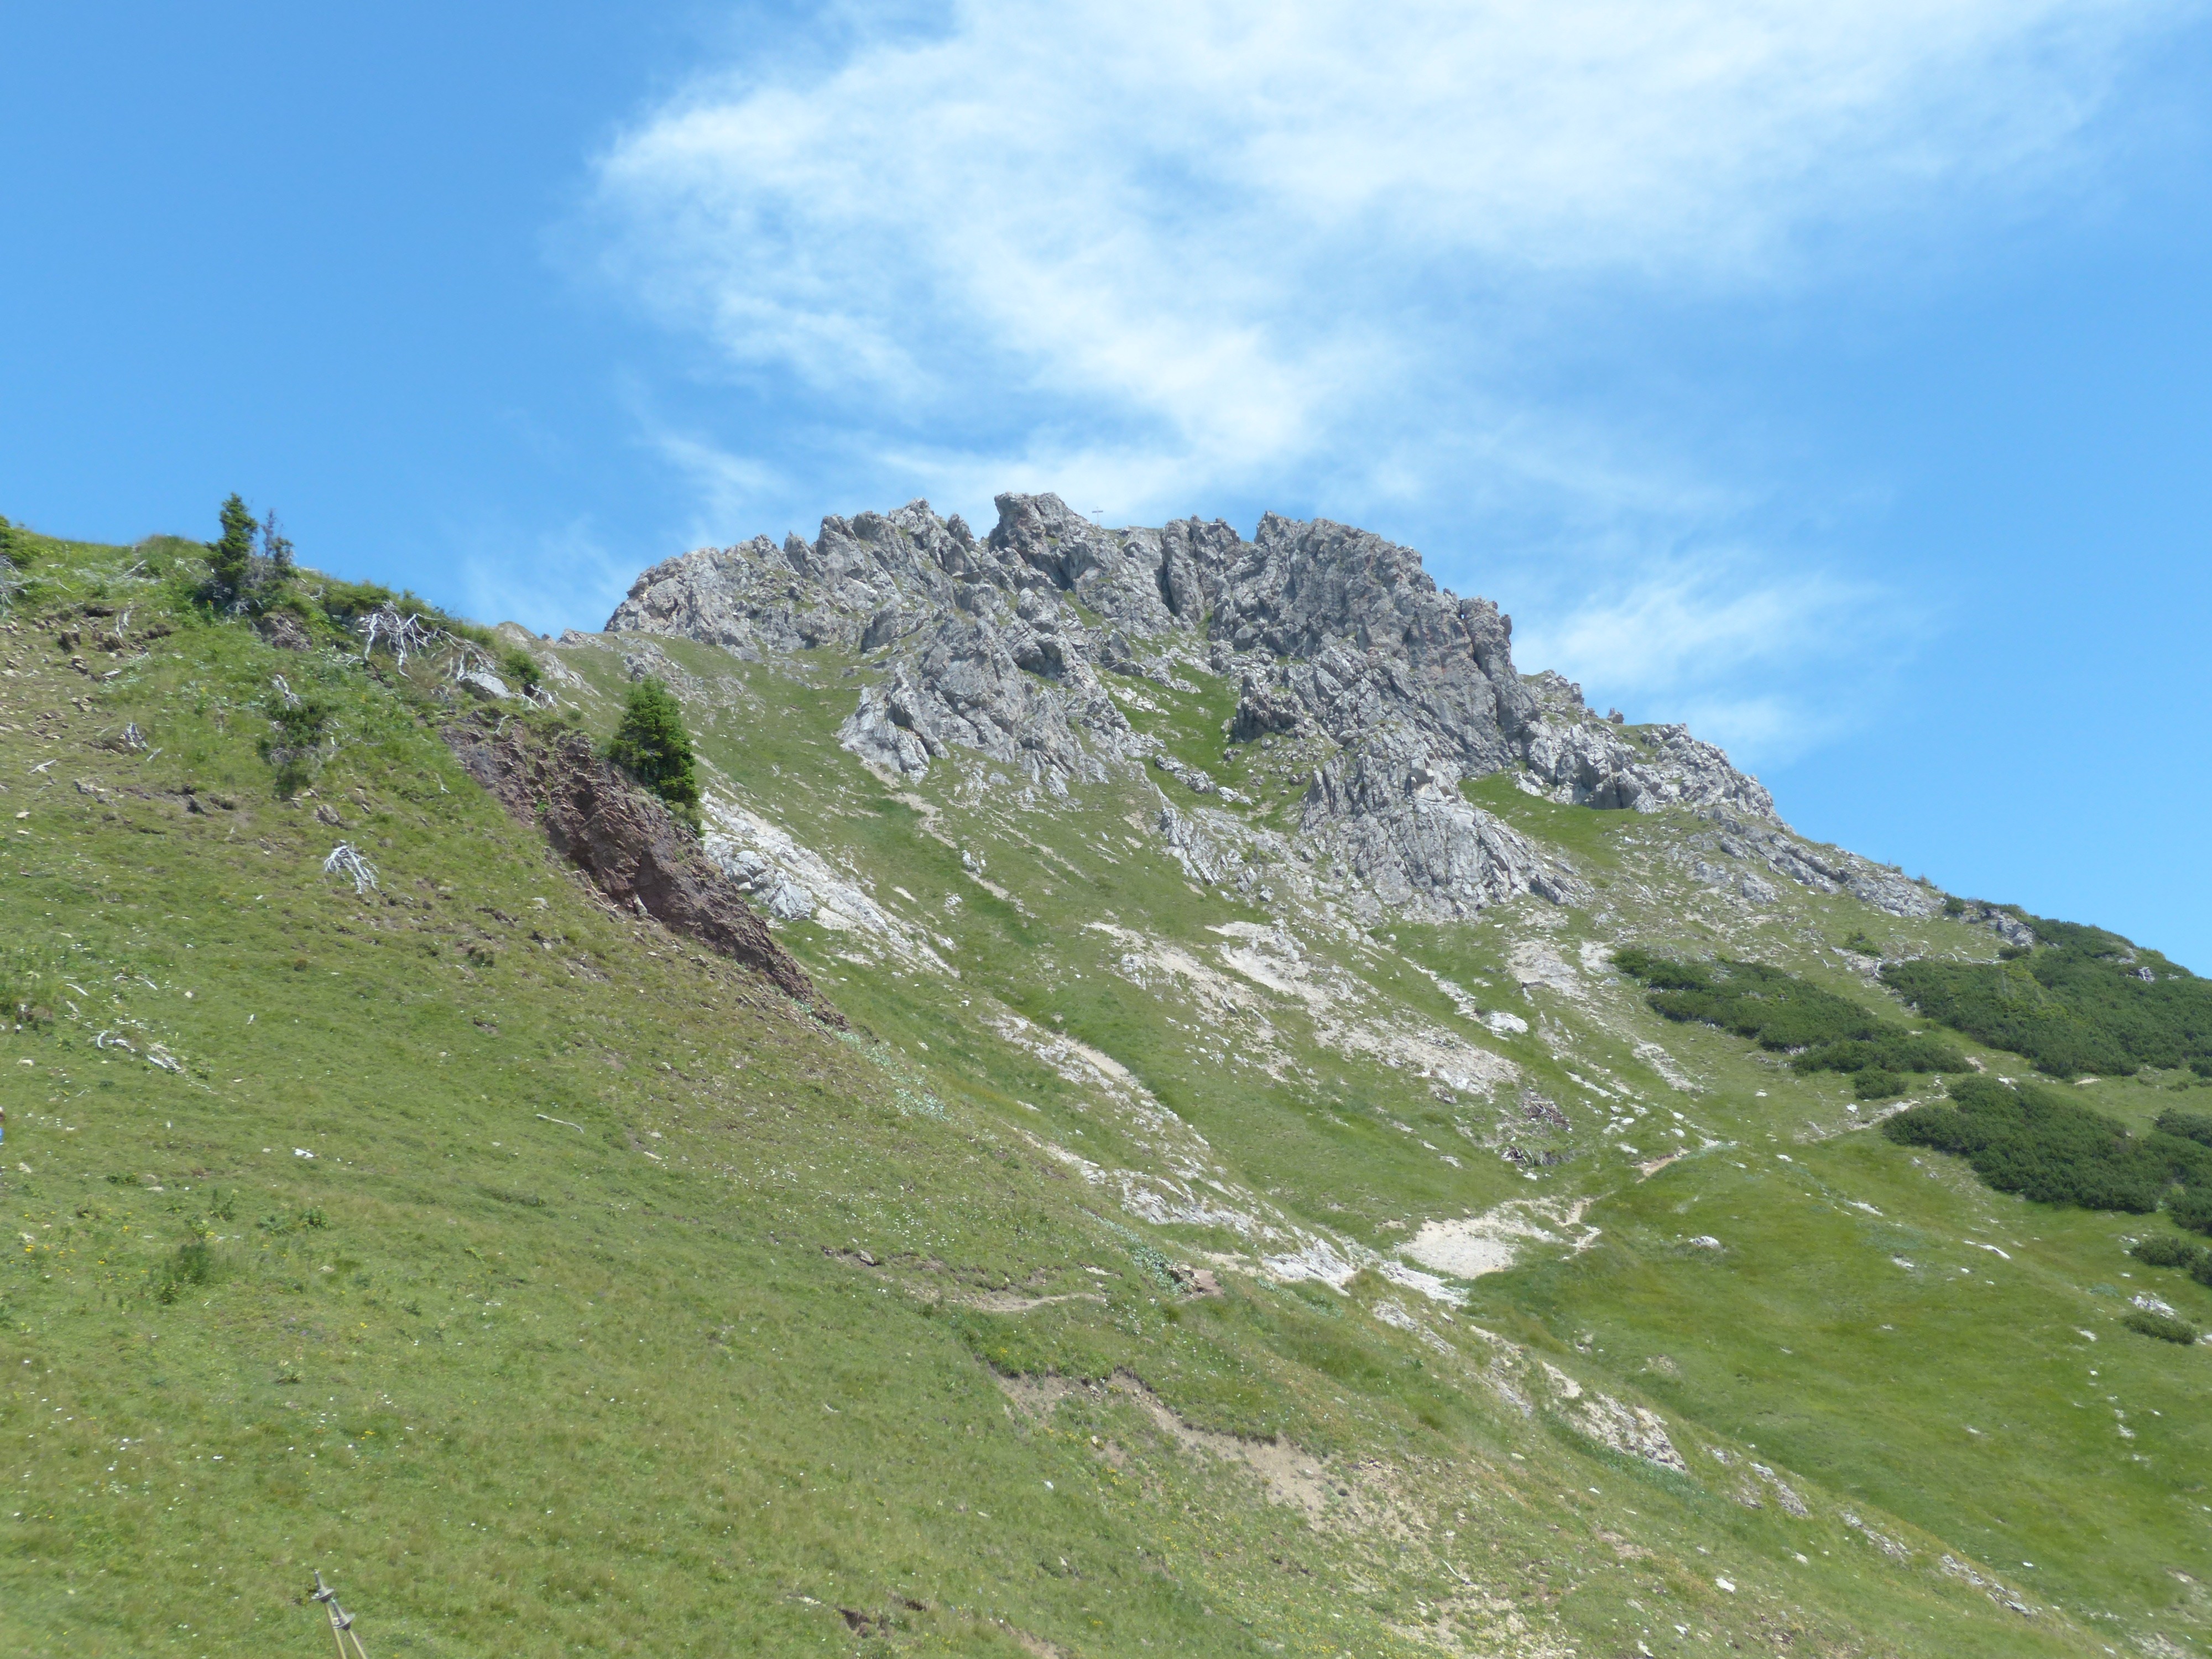
rock, walking, mountain, hiking, trail, meadow, hill, adventure, mountain range, cliff, hike, alpine, highland, terrain, ridge, summit, mountains, alps, grassland, plateau, fell, more, landform, mountain meadows, mountain pass, allg u alps, mountain hike, flower meadows, geographical feature, mountainous landforms, vilsalpseeberge, sulz tip